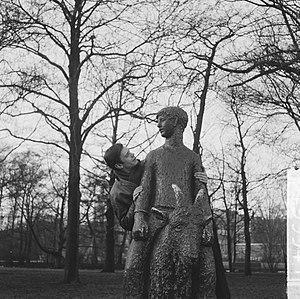
L'Oosterpark est un parc néerlandais situé à Amsterdam, au cœur de l'arrondissement Oost. Bordé au nord-est par l'Institut royal des Tropiques sur le Mauritskade, il comporte deux lieux d'importance : le monument national célébrant l'abolition de l'esclavage, qui date de 1863 aux Pays-Bas, ainsi que l'œuvre d'art De Schreeuw, inaugurée en 2007 pour commémorer l'assassinat de Theo van Gogh.